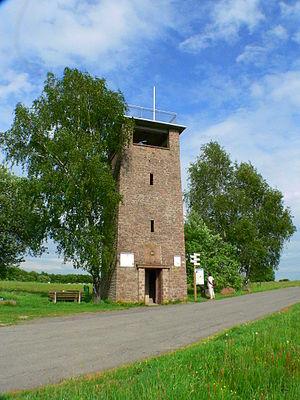
Dammbach est une commune allemande de Bavière, située dans l'arrondissement d'Aschaffenbourg et le district de Basse-Franconie.